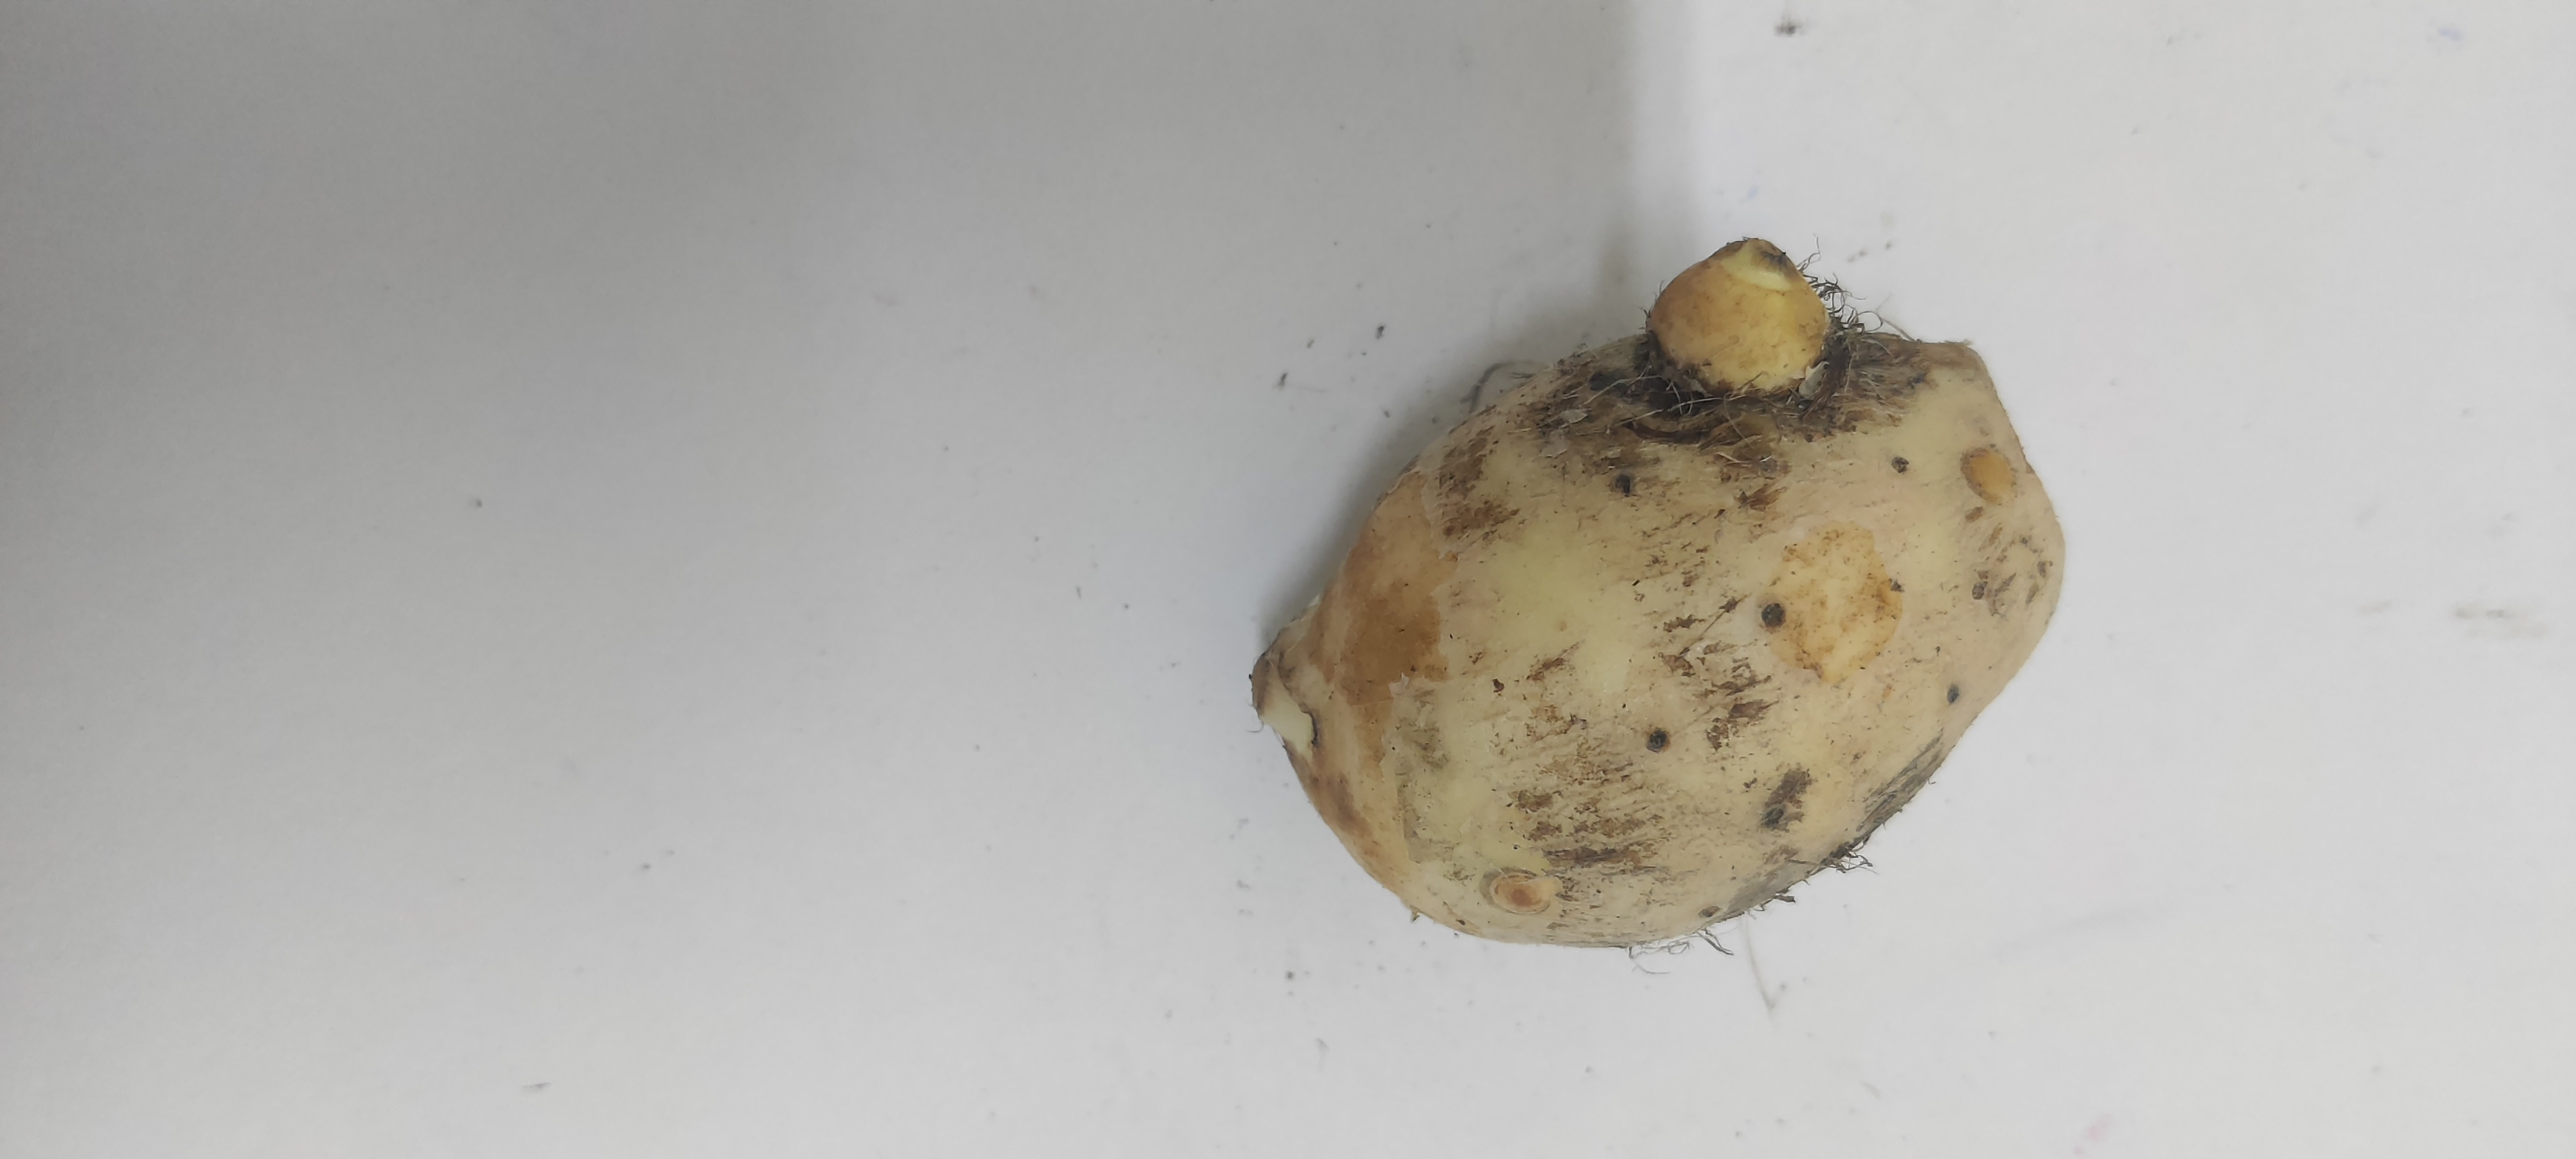
Crop: Taro root
Condition: Damaged